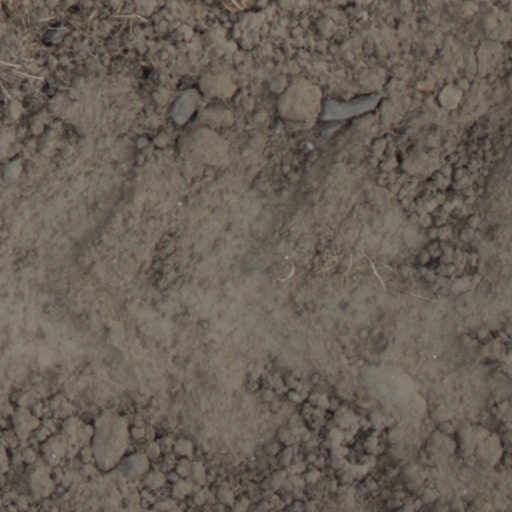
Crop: wheat